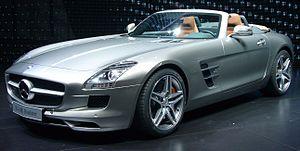
La Mercedes-Benz SLS AMG est un modèle du constructeur allemand Mercedes-Benz. Elle reprend les portes papillon de la 300 SL des années 1950. 5000 Mercedes SLS AMG ont été produites de 2009 à 2015 toutes versions et modèles confondus, dont 4000 coupés et 1000 roadsters.